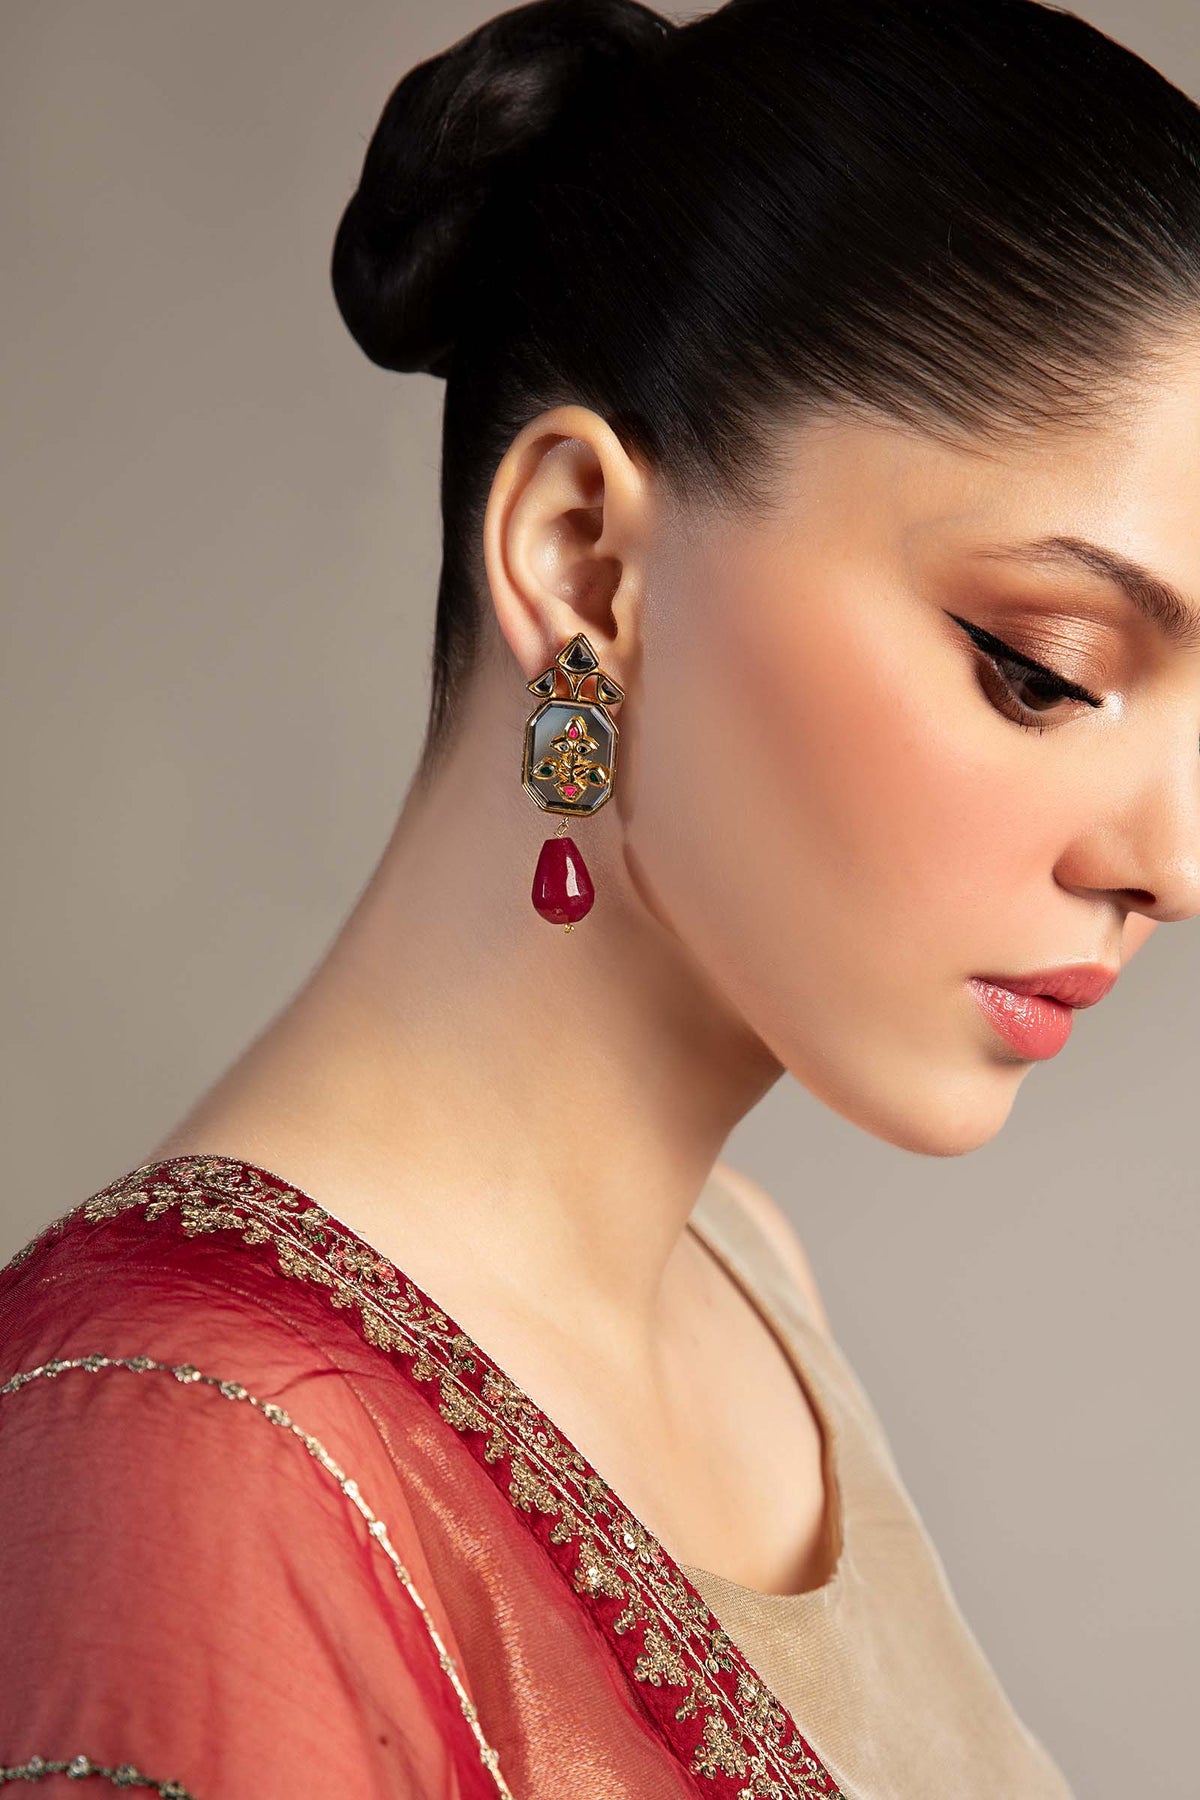
red kundan earring